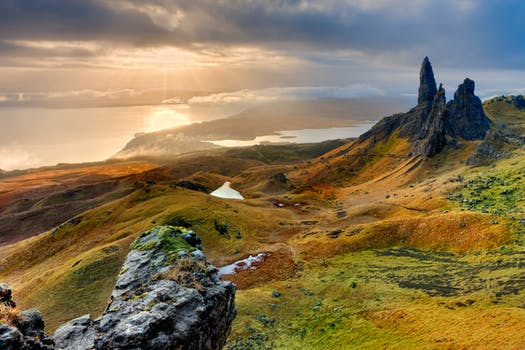
Label: No Watermark